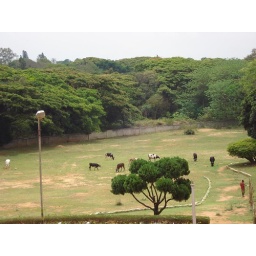
Sacred cows grazining in the grass on palace grounds